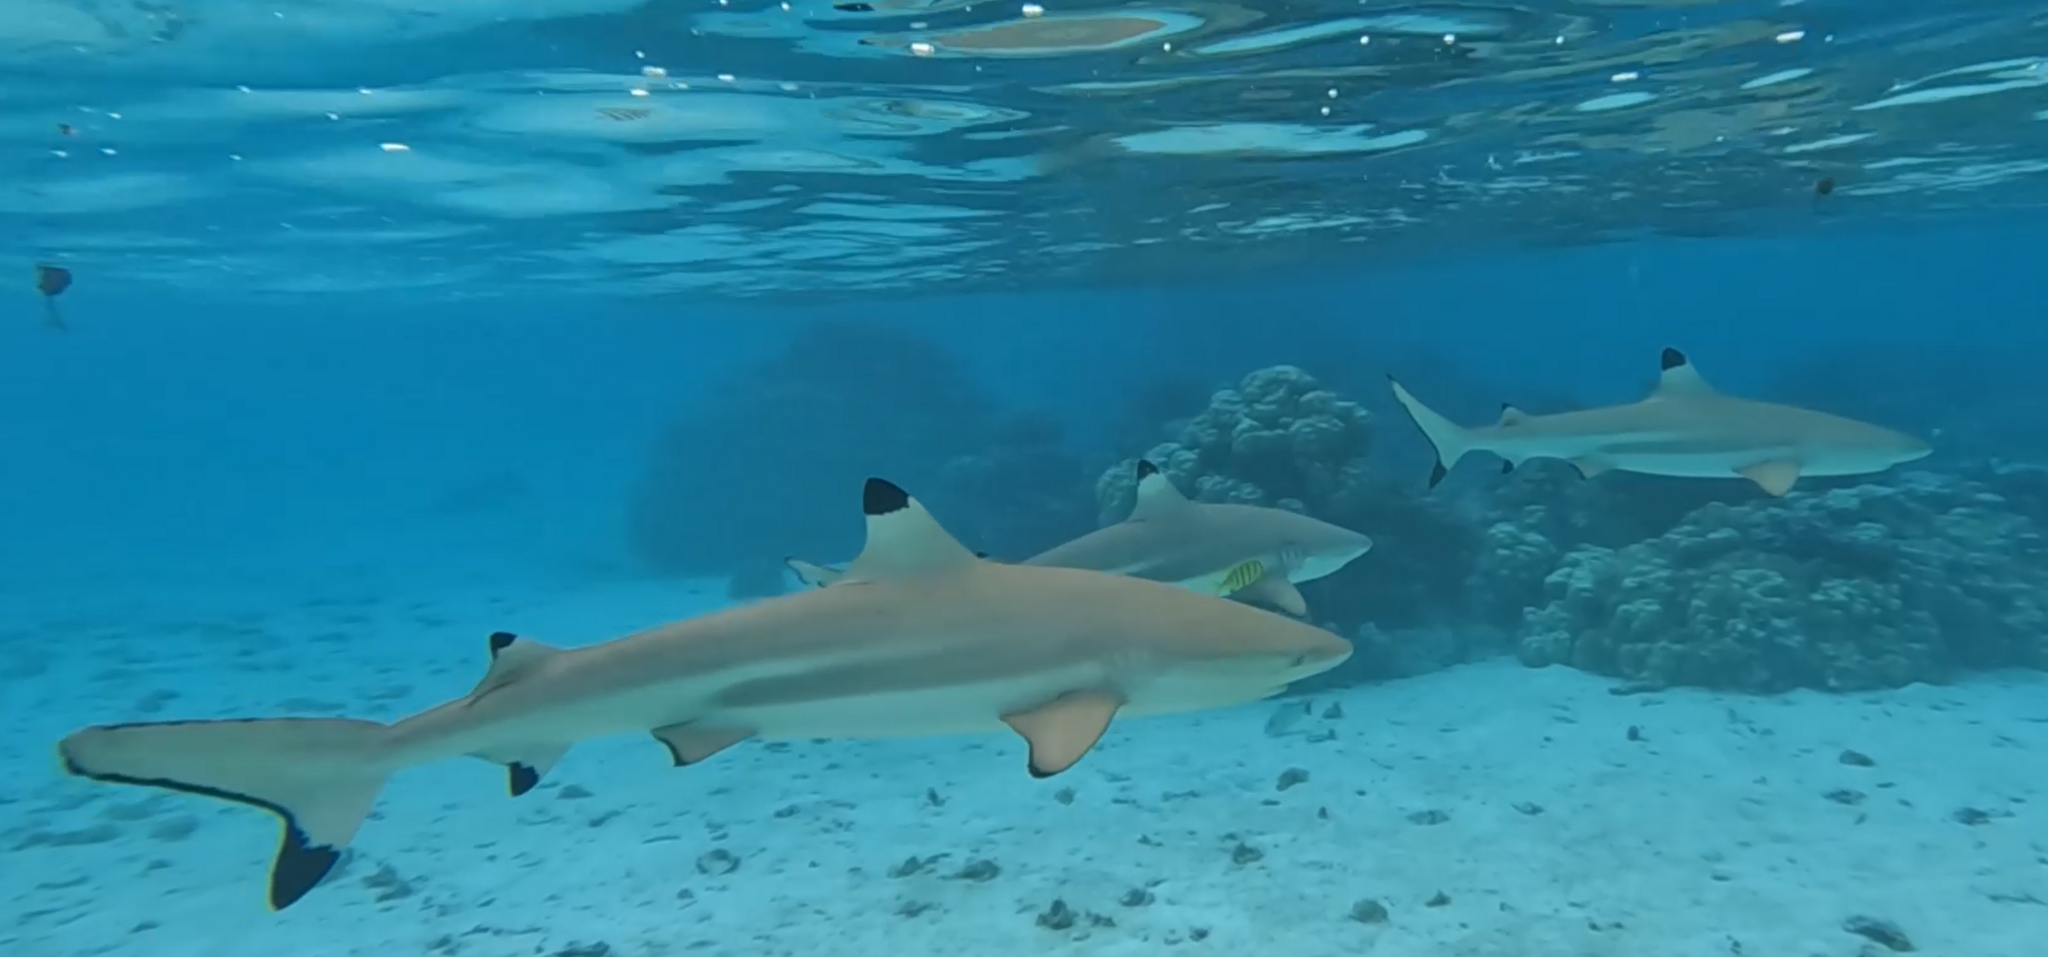
Carcharhinus melanopterus (Blacktip Reef Shark)